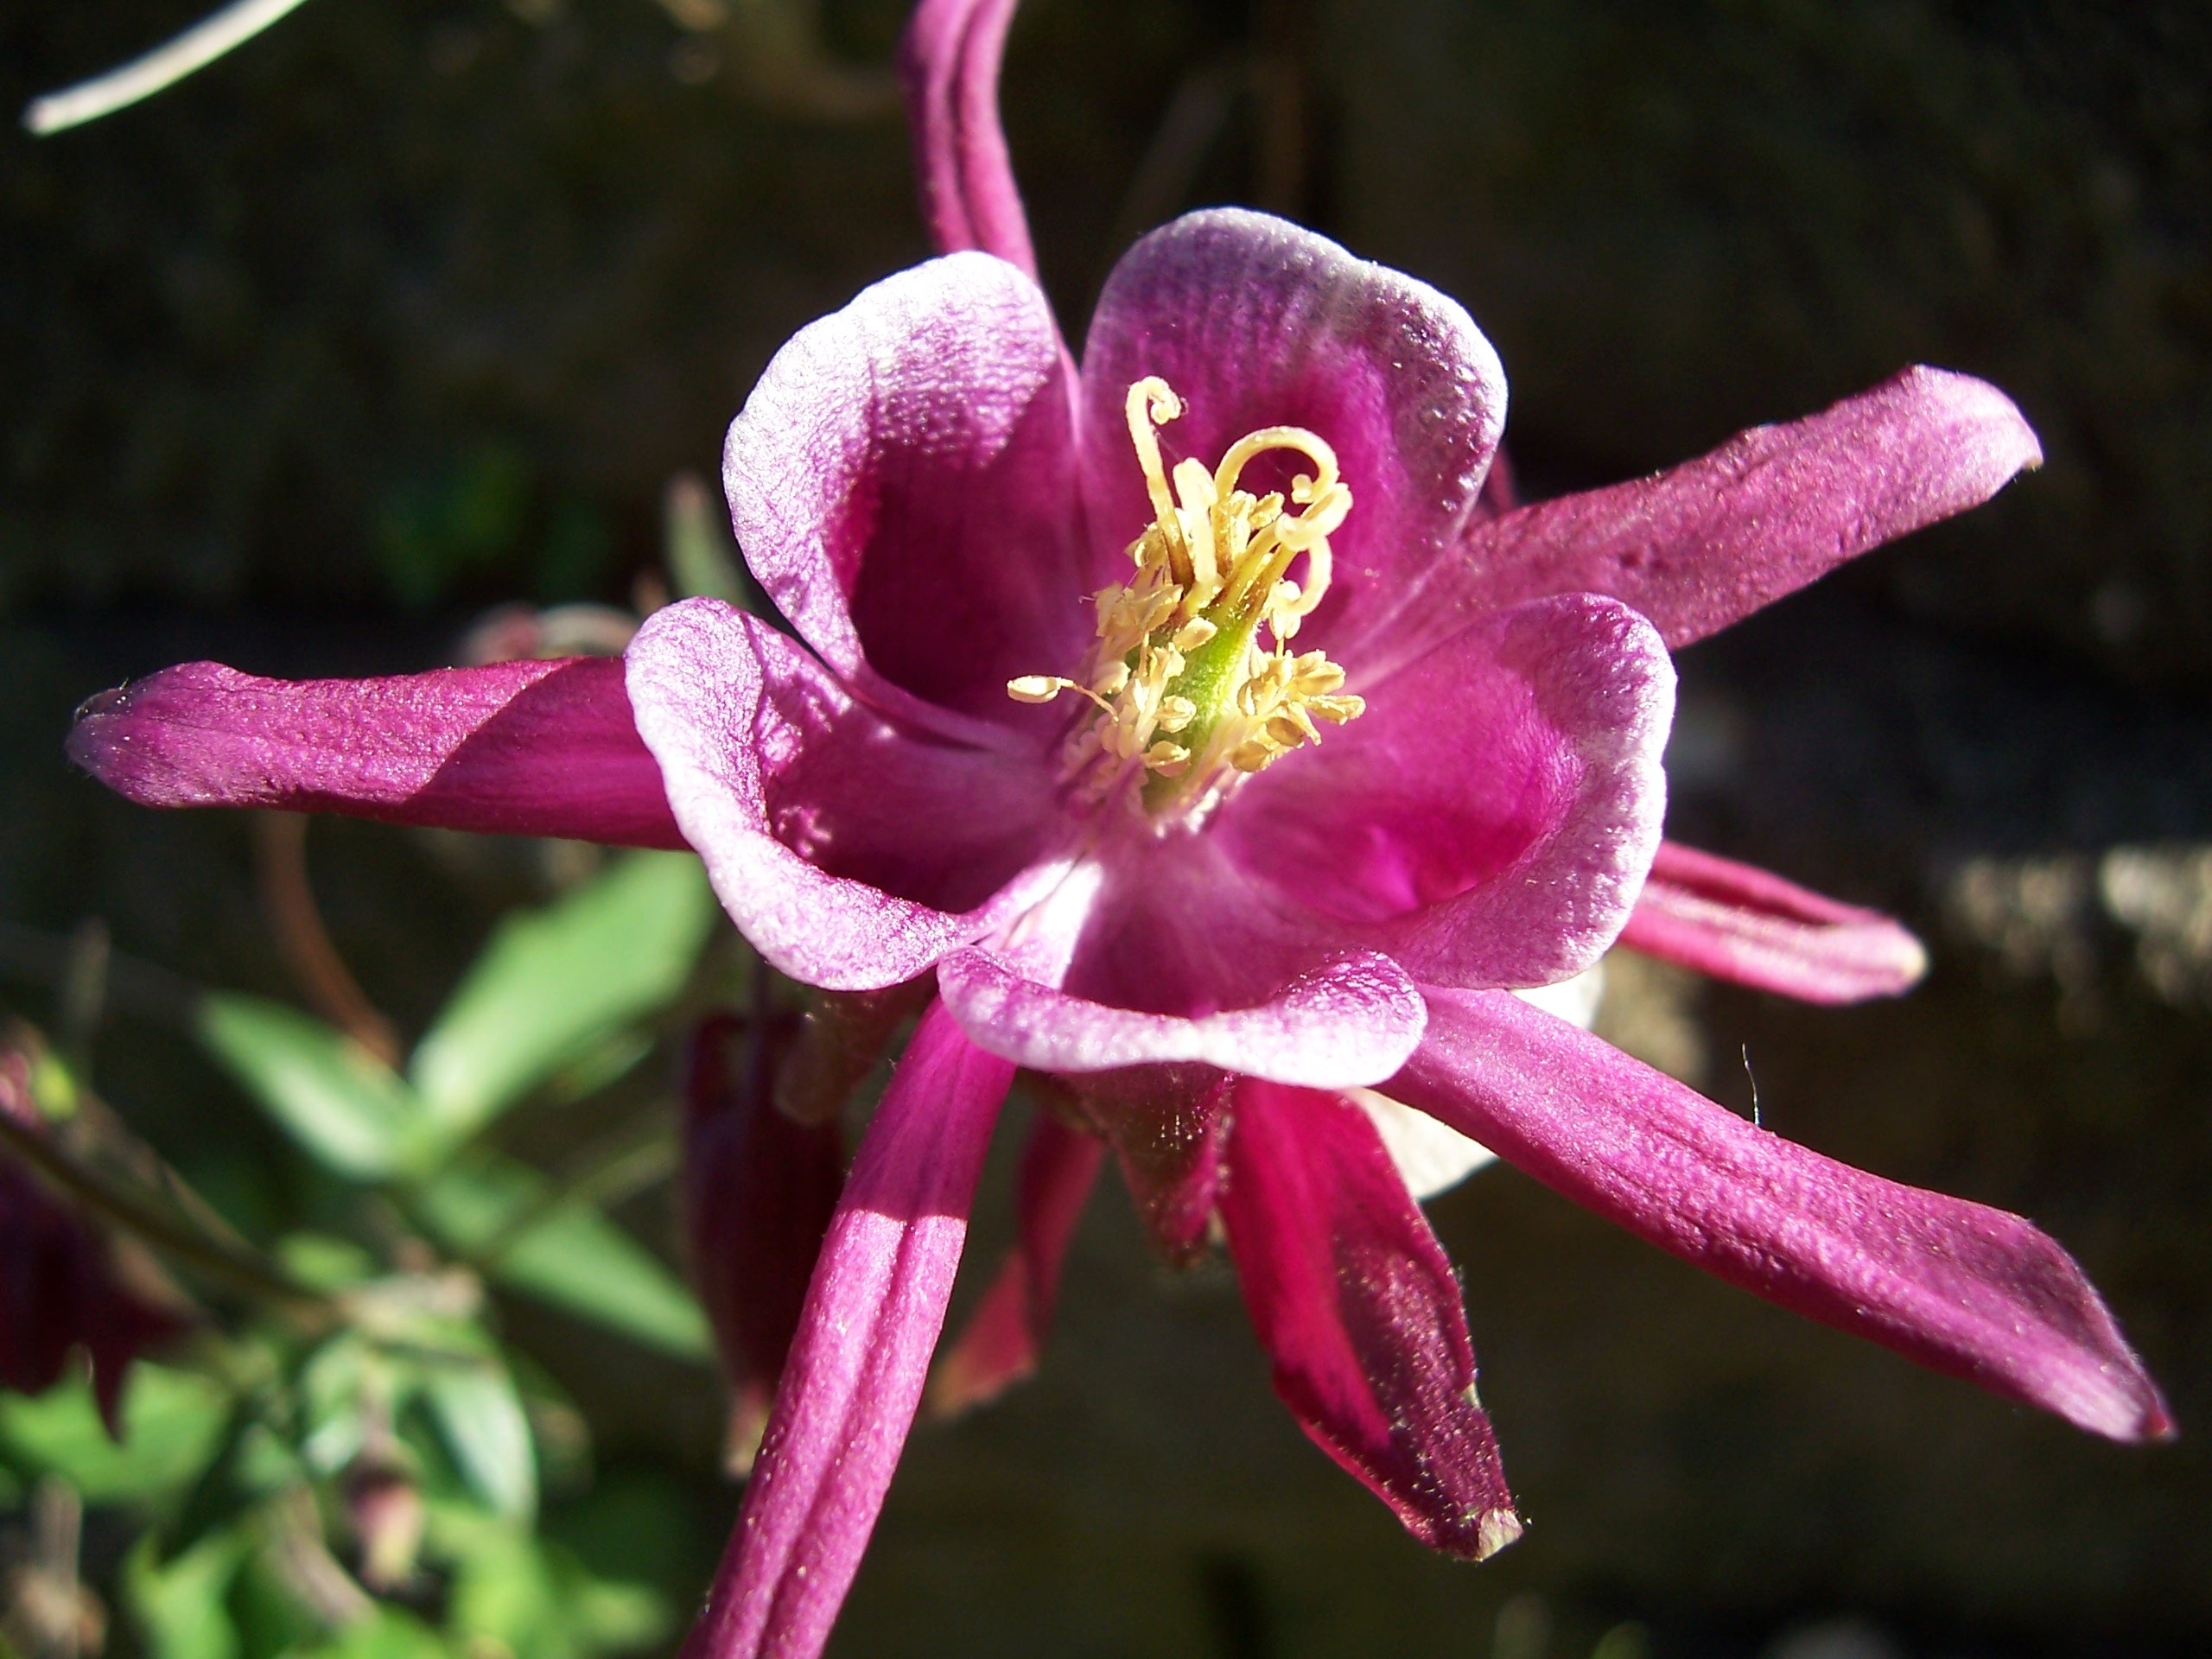
blossom, plant, flower, purple, petal, bloom, macro, fresh, botany, colorful, pink, flora, wildflower, close up, petals, shrub, macro photography, flowering plant, land plant, columbine flower